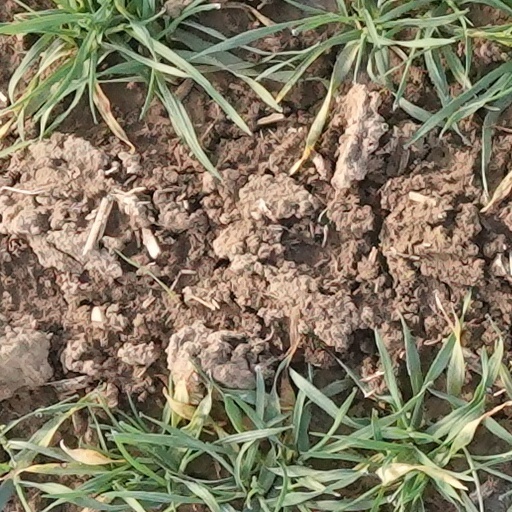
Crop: wheat